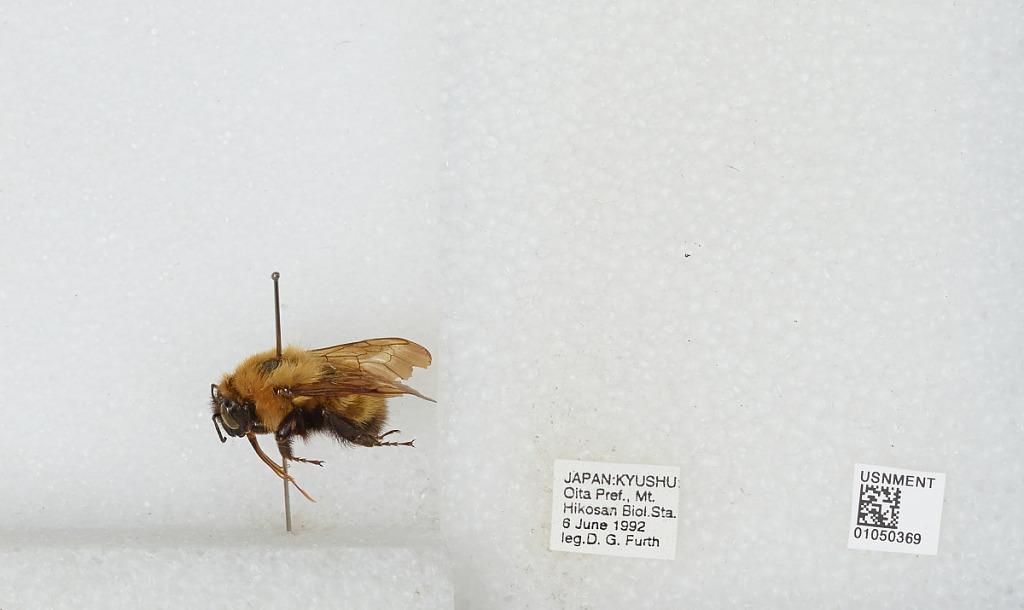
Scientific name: Bombus sp.
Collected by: D. Furth
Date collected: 1992-6-6
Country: Japan
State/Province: Oita
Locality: Mt. Hikosan Biol. Sta.